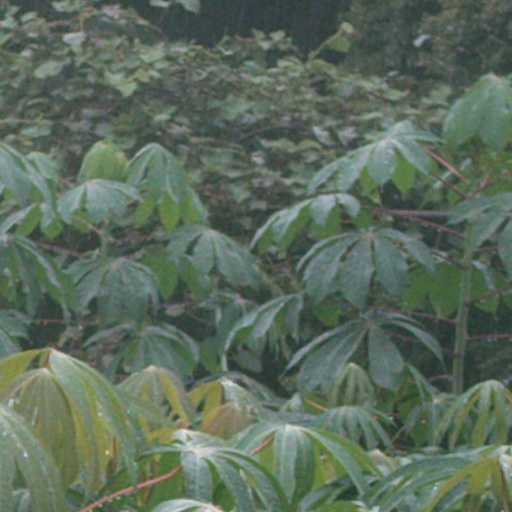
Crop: cassava